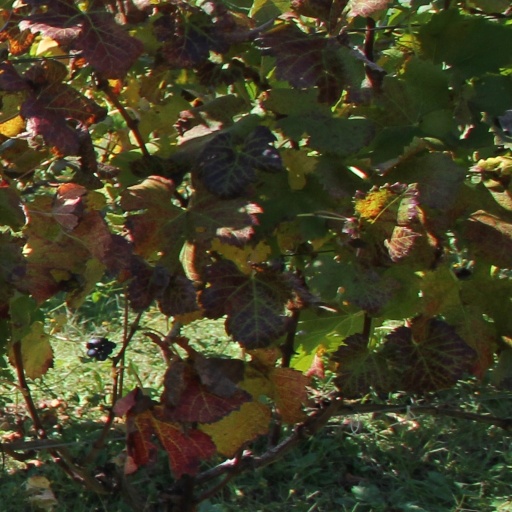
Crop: grape